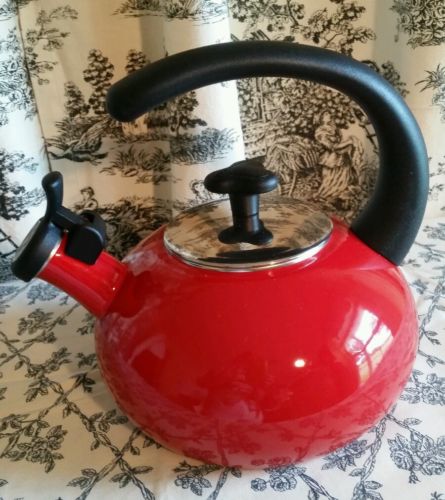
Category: kettle